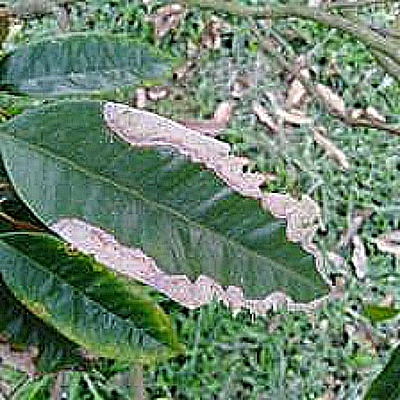
Label: Leaf_Blight